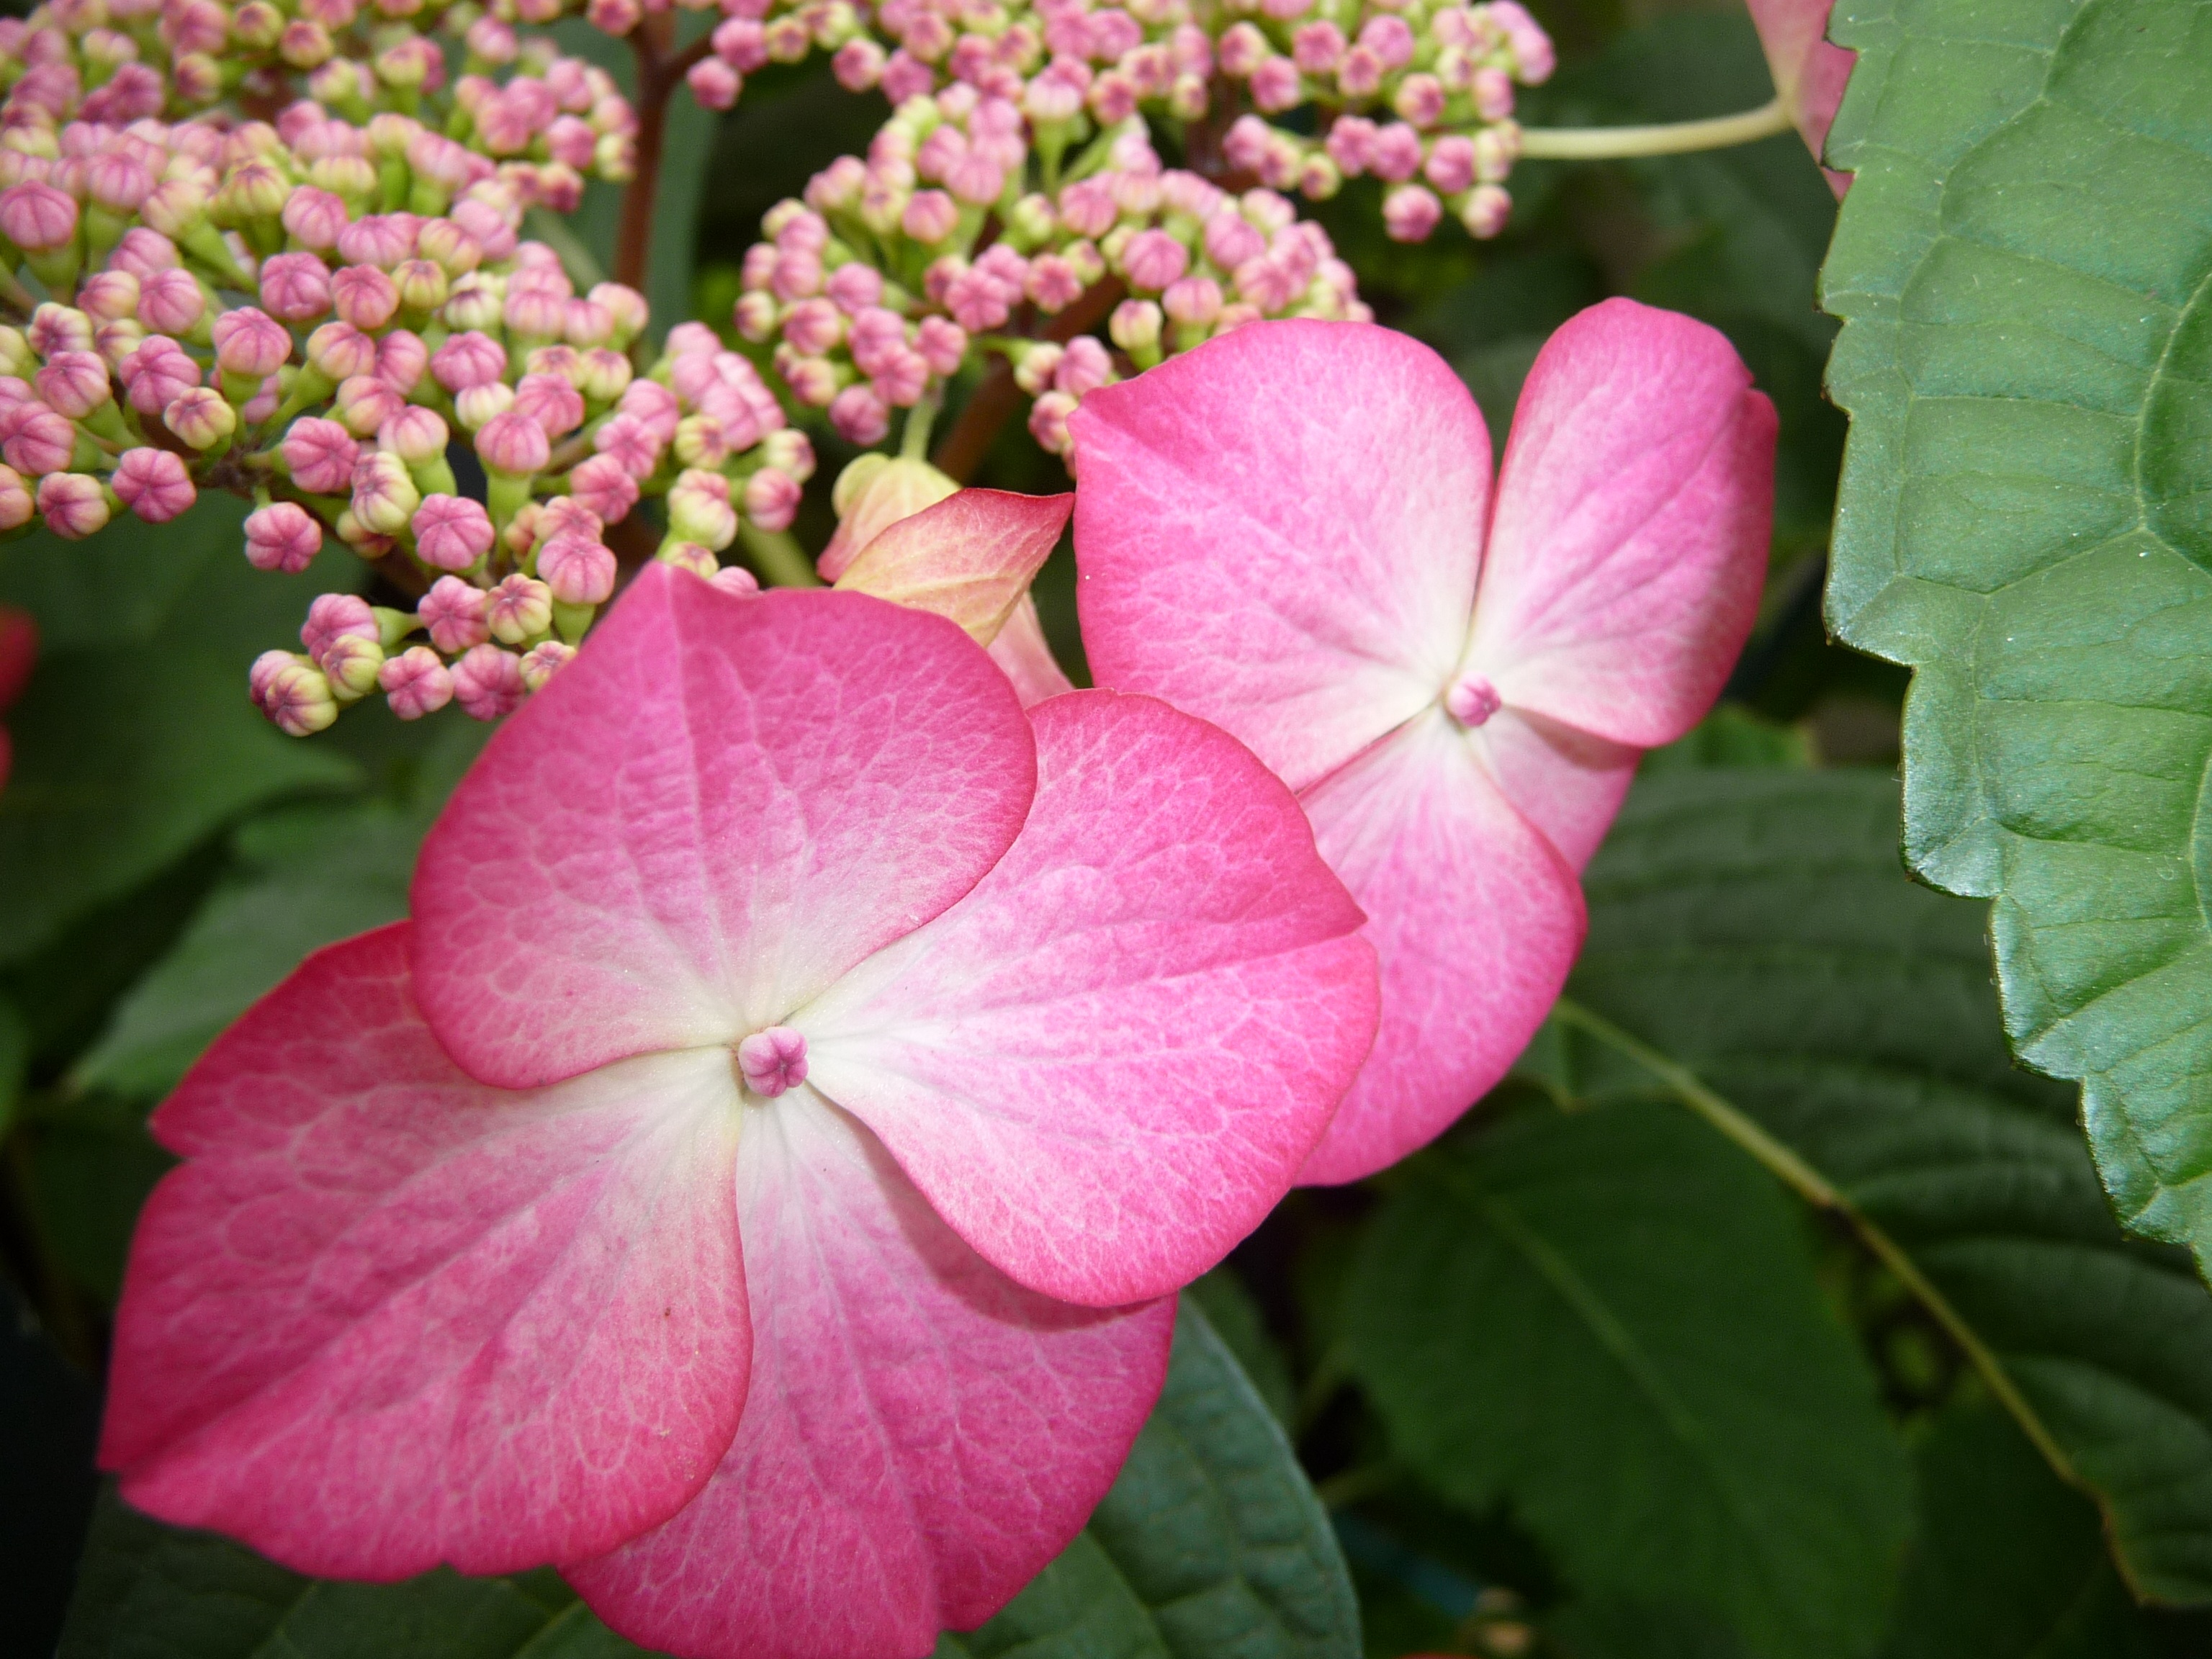
plant, leaf, flower, petal, botany, pink, close, flora, hydrangea, shrub, macro photography, flowering plant, hydrangeaceae, cornales, annual plant, land plant